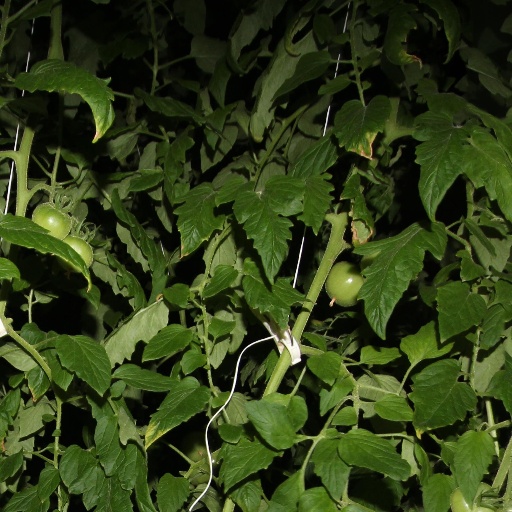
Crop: tomato